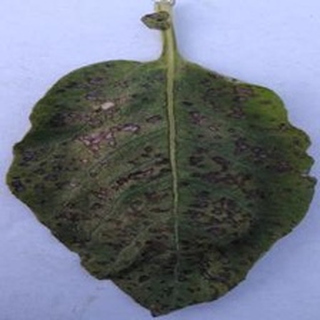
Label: potato_early_blight